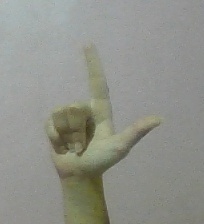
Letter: laam